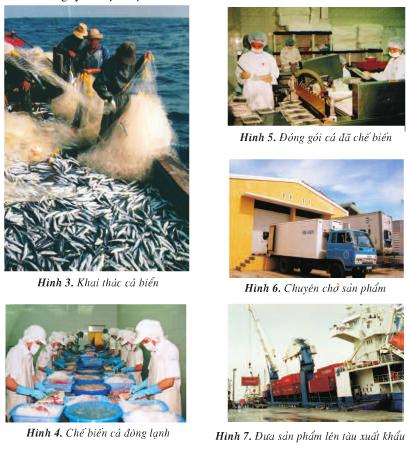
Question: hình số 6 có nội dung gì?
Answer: hình số 6 là hình ảnh có nội dung chuyên chở sản phẩm